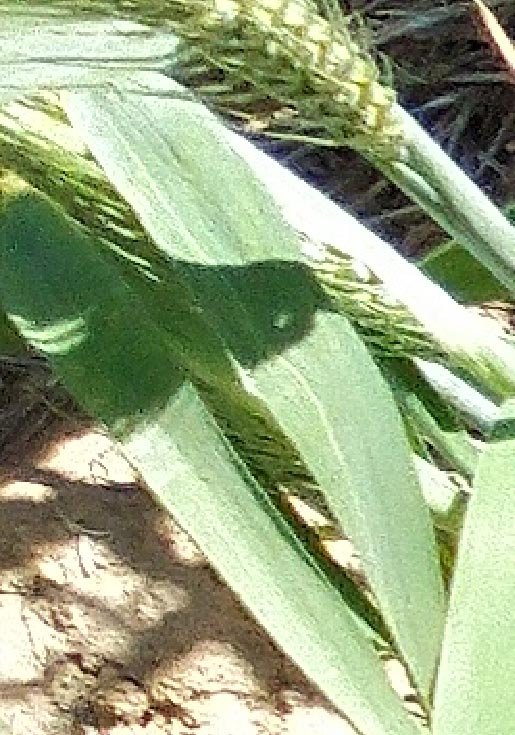
Label: Wheat___Healthy